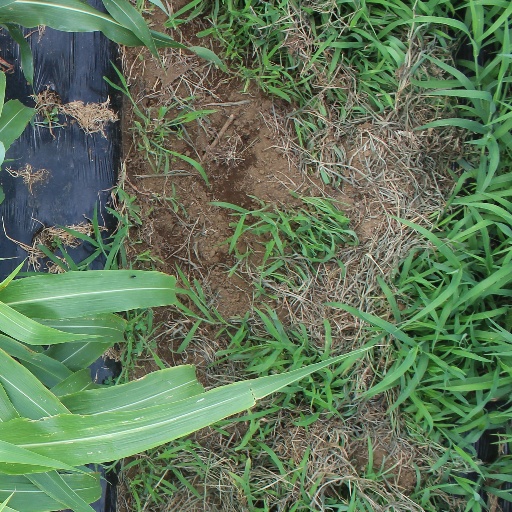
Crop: sorghum